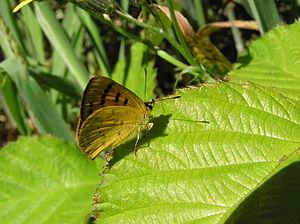
Lycaena salustius est une espèce d'insectes lépidoptères de la famille des Lycaenidae et de la sous-famille des Lycaeninae.